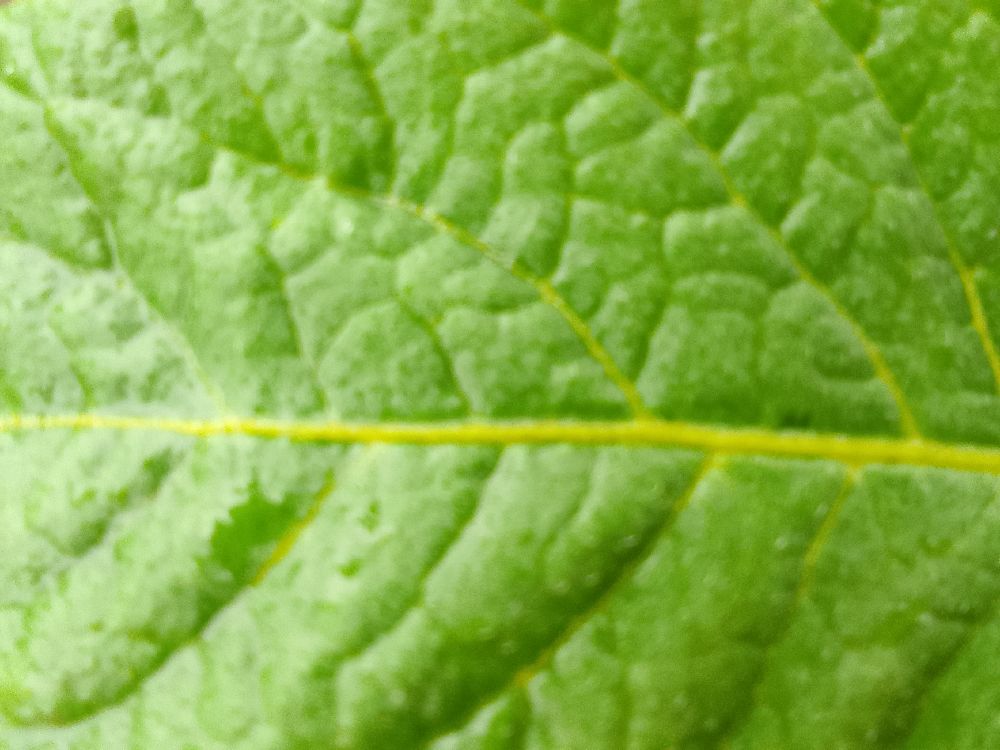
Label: Healthy